Bangor and Carnarvon Railway

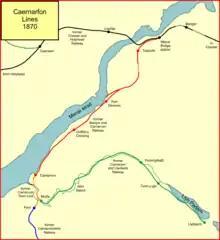
The Bangor and Carnarvon Railway

The Chester and Holyhead Railway opened its line from Chester to Bangor on 1 May 1848. This was followed on 1 August 1848 by opening on Anglesey, from Llanfair to Holyhead. The intervening section was delayed by the construction of the bridge over the Menai Strait, which came to be known as the Britannia Bridge; it opened in 1850.